Iron Gwazi

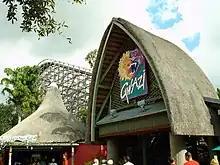
The original Gwazi entrance is viewed in 2006. The thatched roof containing the original Gwazi logo depicting the clash of the yellow-orange tiger and blue-purple lion is seen above the word "Gwazi". The entrance is located on the right, with another thatched roof structure on the left. The Lion's lift hill is seen above the left thatched roof with tree foliage in the foreground.

Gwazi developed a reputation for delivering a rough ride over time despite regular maintenance. The Lion's track was replaced with new wood in 2009, and the Tiger side re-tracked the following year. After both tracks were refurbished, the last part of the renovation included the installation of four GCI-designed Millennium Flyer trains in 2011 to replace the trains originally supplied by Philadelphia Toboggan Coasters (PTC). Even with re-tracking and new trains, the wooden roller coaster remained difficult to maintain, and ridership continued to decrease. The Tiger side closed following the 2012 season, and soon after, the park built a pedestrian bridge across its loading platform; one of its trains was relocated to the Lion track.